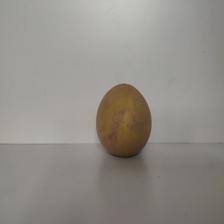
Size: Large